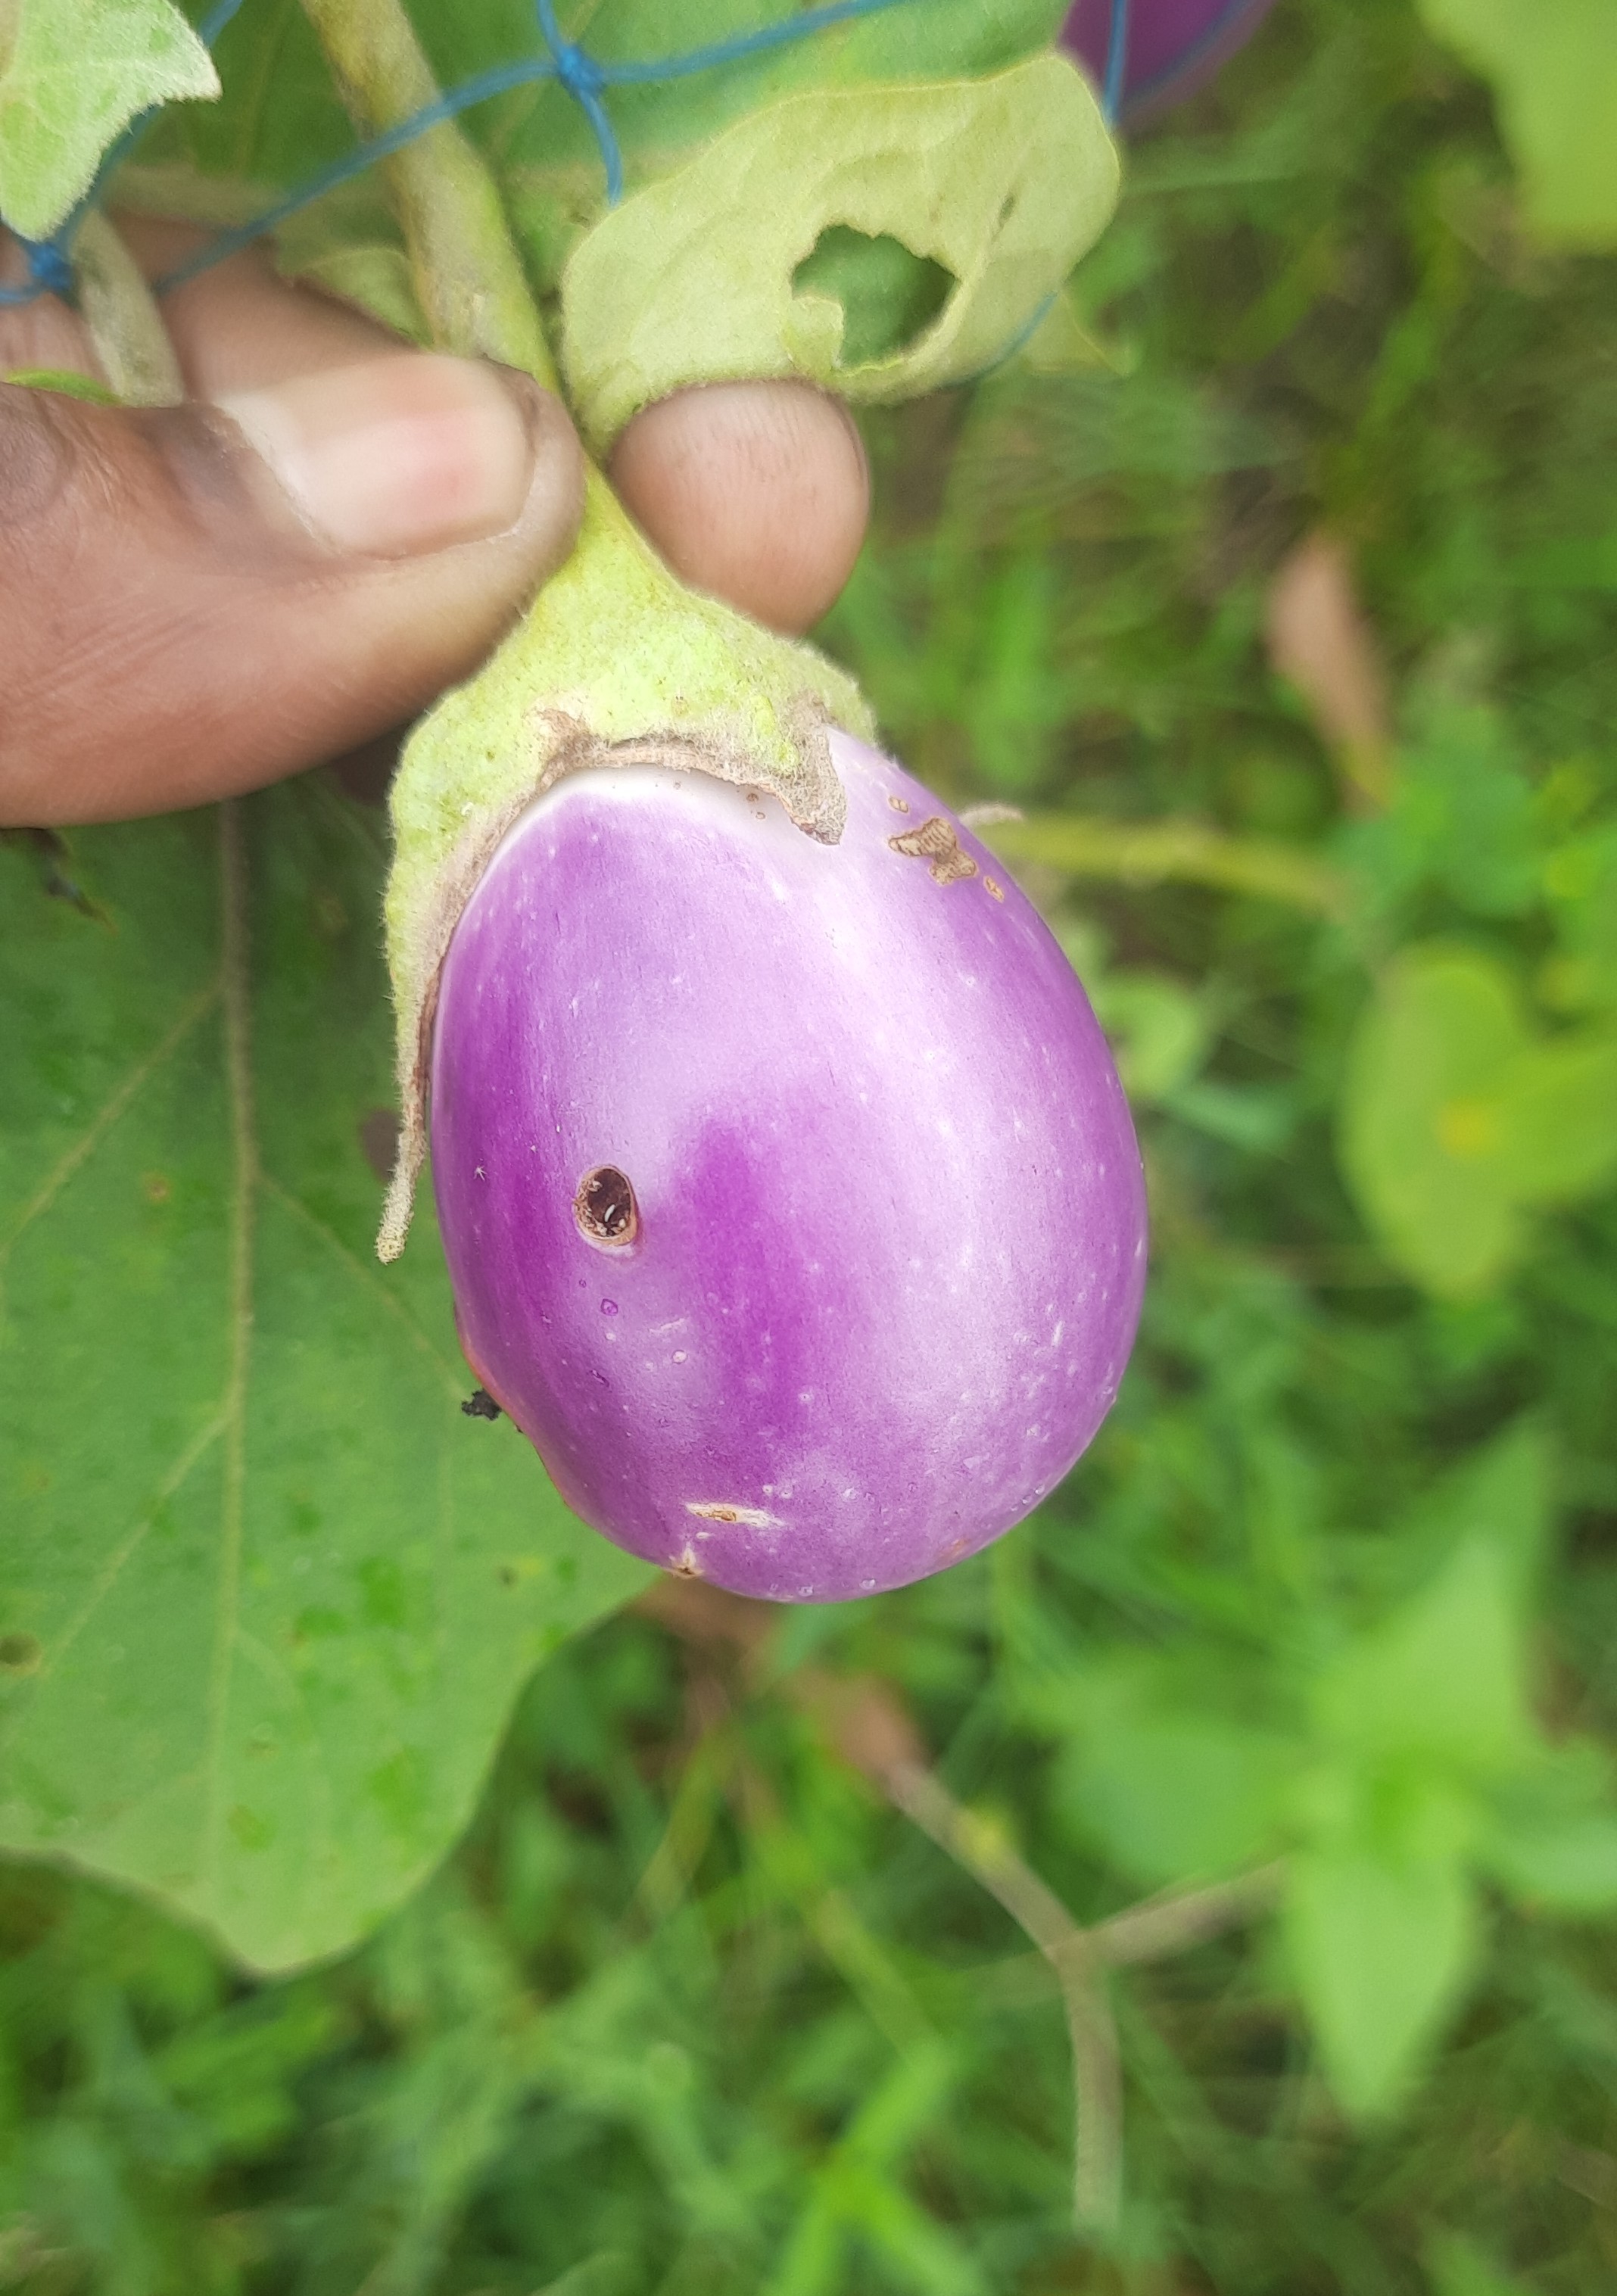
Label: Shoot and Fruit Borer